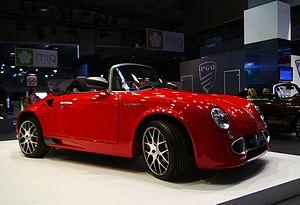
PGO est un constructeur automobile français spécialisé dans les voitures de sport. La marque est installée à Saint-Christol-lès-Alès, dans le Gard. La production annuelle de PGO Automobiles varie de quarante à quatre-vingts véhicules selon les années et les commandes.